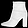
Label: Ankle boot